Horemheb

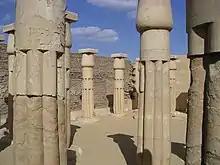
The forecourt of Horemheb's Memphite tomb at Saqqara.

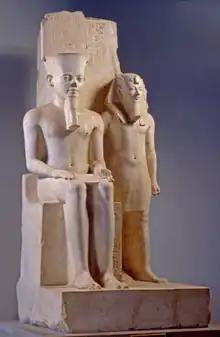
A statue of Horemheb with Amun at the Museo Egizio of Turin, Italy.

When Tutankhamun died while a teenager, Horemheb had already been officially designated as the "rpat" or "iry-pat" (basically the hereditary or crown prince) and "idnw" (deputy of the king in the entire land) by the child pharaoh; these titles are found inscribed in Horemheb's then private Memphite tomb at Saqqara, which dates to the reign of Tutankhamun since the child king's